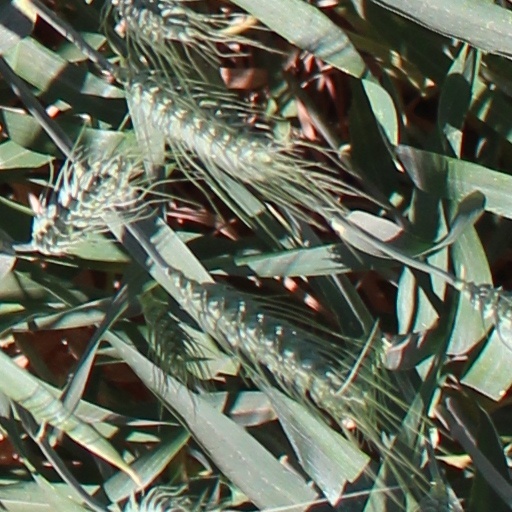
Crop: wheat